LGBTQ rights in the United States

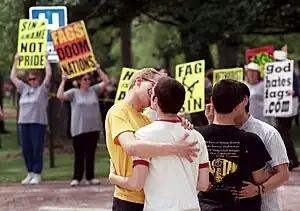
Students kissing in front of protesters from Westboro Baptist Church at Oberlin College in Ohio

On January 7, 2013, the Pentagon agreed to pay full separation pay to service members discharged under "Don't Ask, Don't Tell." Obama also called for full equality during his second inaugural address on January 21, 2013: "Our journey is not complete until our gay brothers and sisters are treated like anyone else under the law—for if we are truly created equal, then surely the love we commit to one another must be equal as well." It was the first mention of rights for gays and lesbians or use of the word "gay" in an inaugural address.